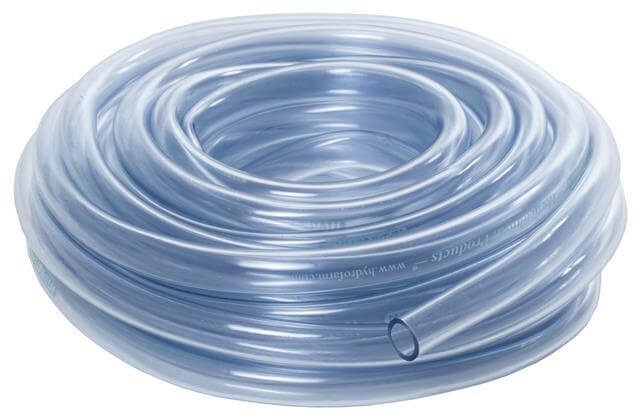
Active Aqua 3/8 Inch Irrigation Tubing ID, 100ft
Use our sturdy clear vinyl tubing, which is FDA-approved and BPA-free, for your irrigation systems and tanks, and to complete your own hydroponic systems. The material is easy to cut to size, but will remain strong and reliable. Each 25-foot roll comes in a convenient dispenser pack. Keep a roll on hand for instant access to repairs. Inside Diameter Outside Diameter .38" .5" 45 PSI max operating pressure at 70 degrees. *FDA approved and Food safe
Brand: Active Aqua
Category: Home & Garden > Lawn & Garden > Watering & Irrigation > Garden Hose Fittings & Valves